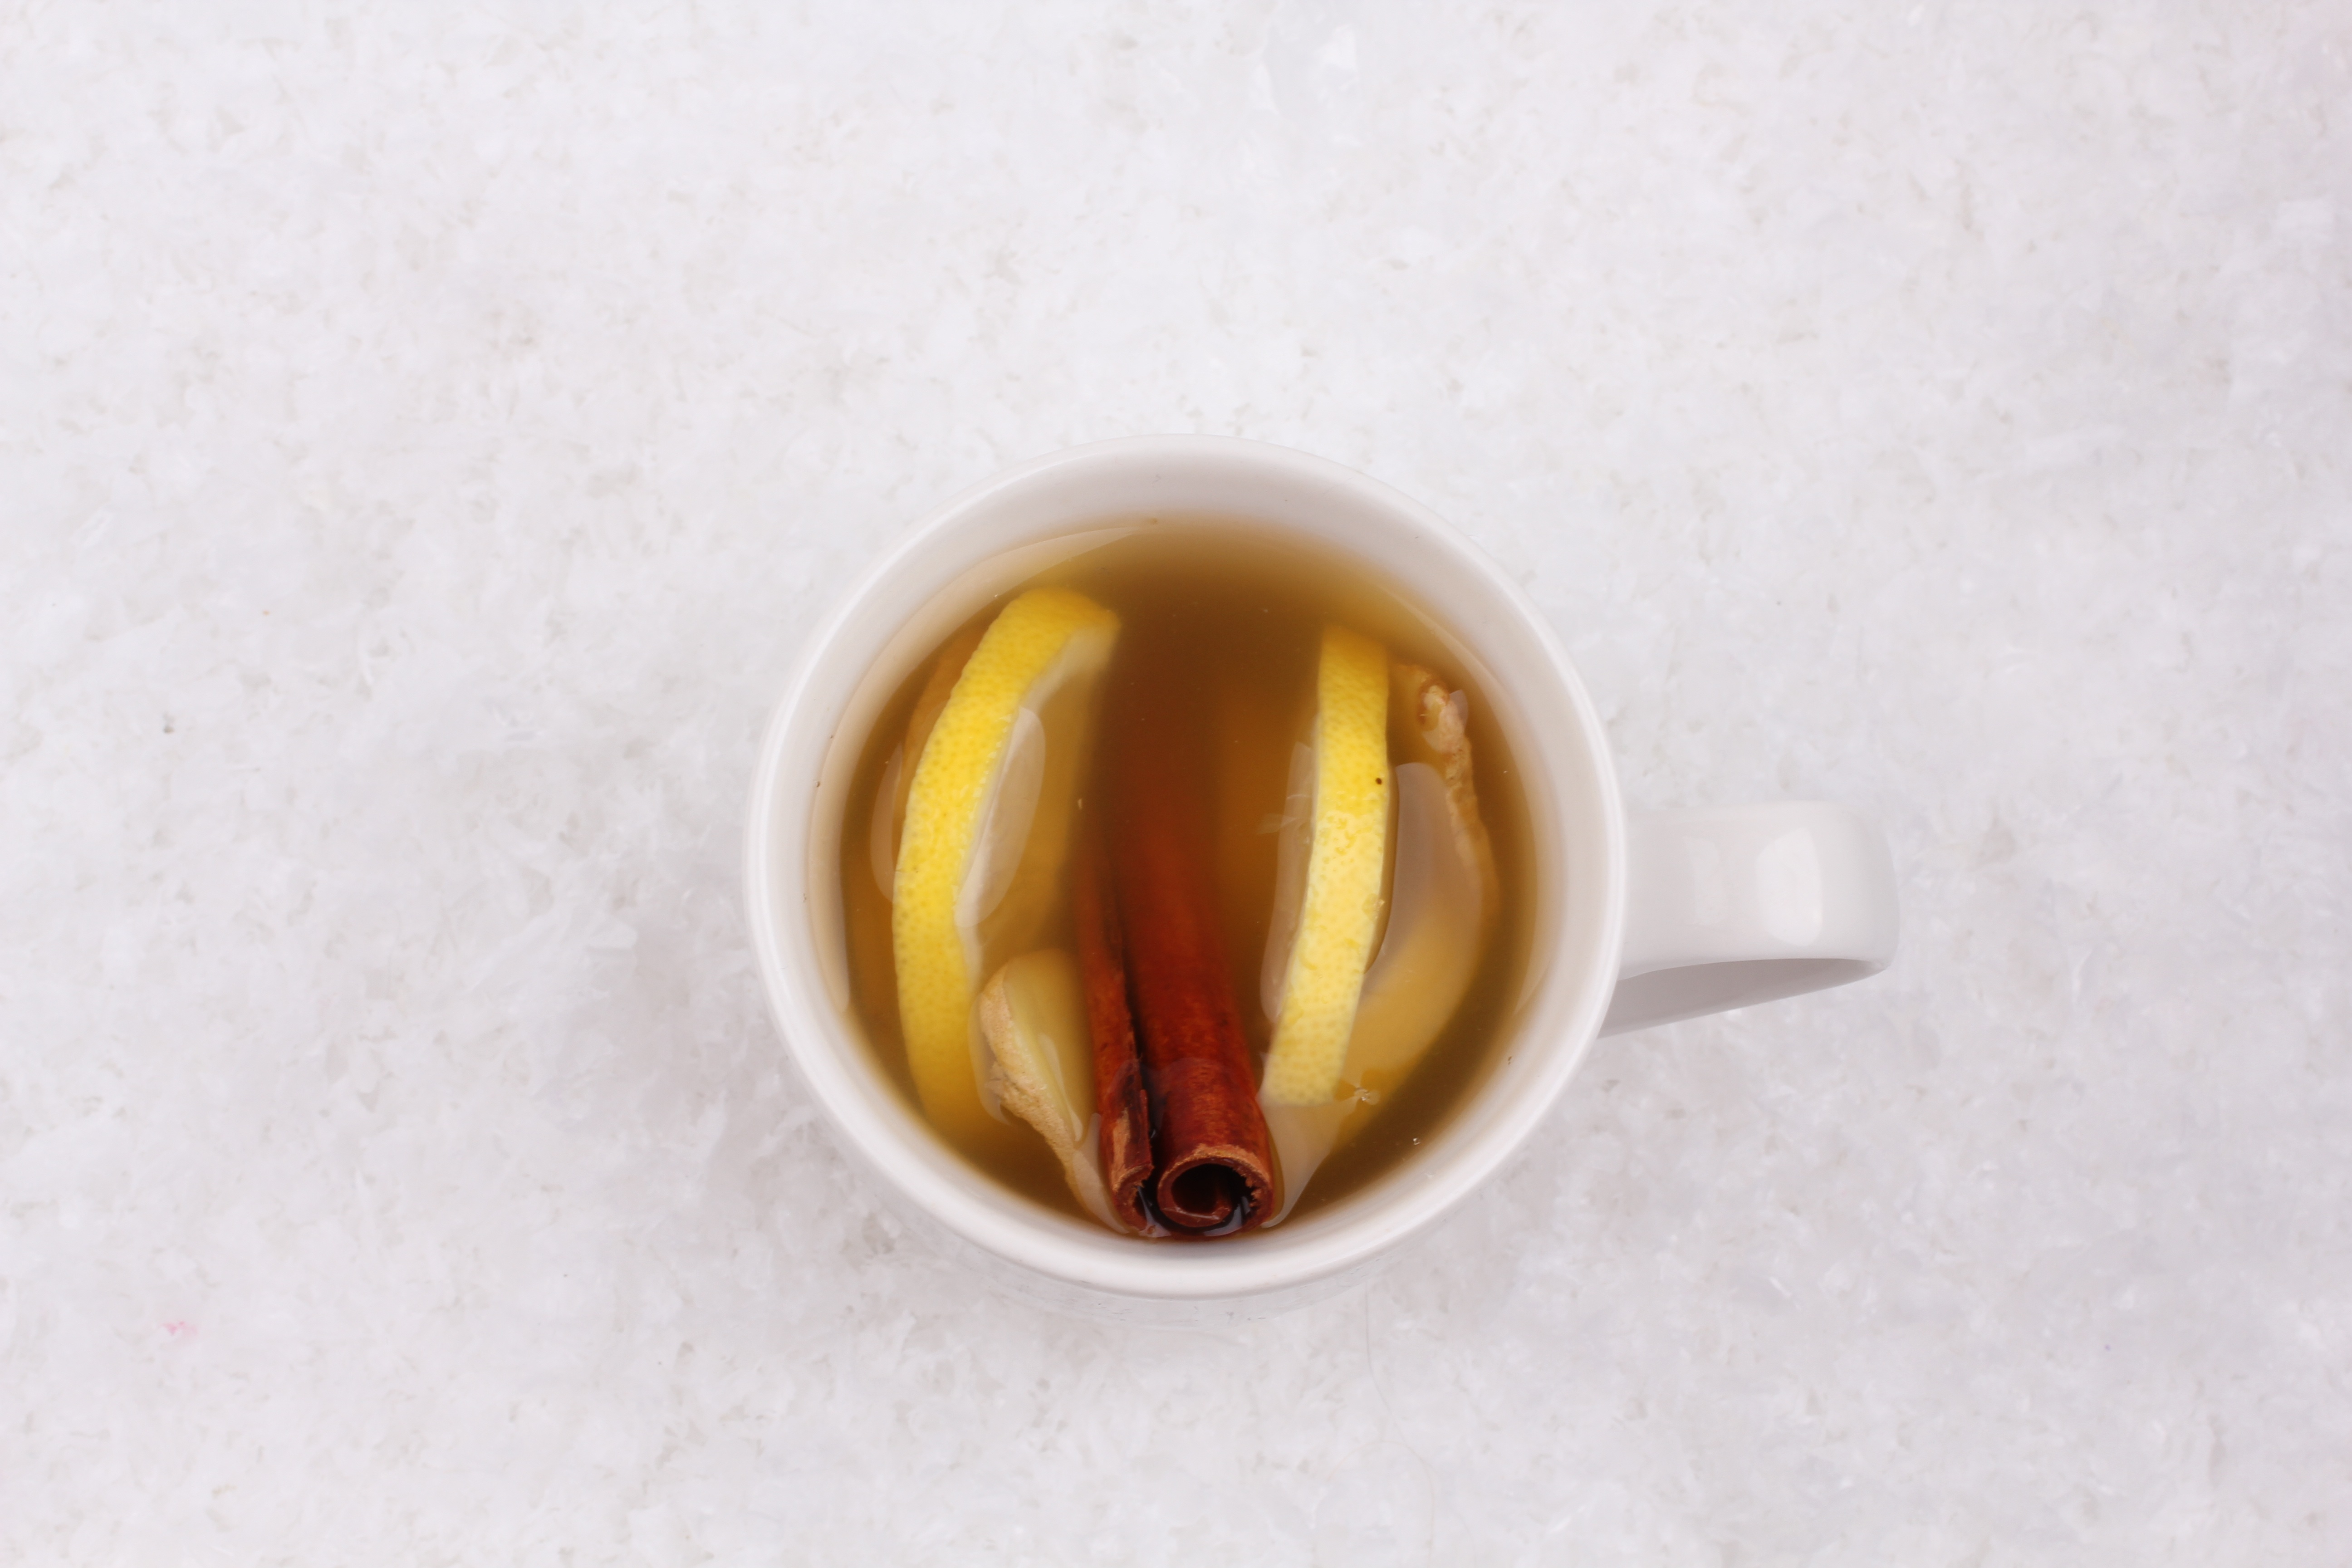
nature, plant, fruit, tea, cup, food, herb, produce, natural, drink, yellow, medicine, health, lemon, hot, flavor, herbal, flowering plant, land plant